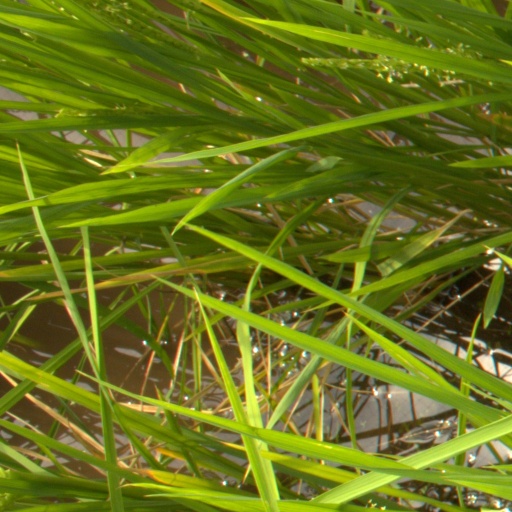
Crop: rice